Exeter Ship Canal

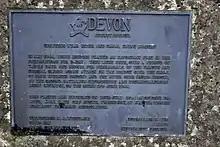
Image of plaque sited near the Exeter Canal Bridge acknowledging use of bridge in D-Day preparation rehearsals

One of the last regular commercial uses of the canal was the tanker "Esso Jersey", which served the Esso oil terminal. The ship was known as the "Kieler" from 1977, and was scrapped in 1984. It was the largest ship to use the canal, and delivered a final load of 244 tons of petrol in July 1971. Commercial traffic ceased after a coaster unloaded a cargo of timber in December 1973. However, the ship "Countess Weir" continued to use the canal. It had been built in 1963 as a sludge carrier, and was used to take sewage sludge from the Exeter sewage works out to sea, where it was dumped. It was originally named "SW2", but became the "Countess Weir" in 1974. It was operated by the city council, who owned the treatment works, and had to be modified slightly in 1975, as it would not fit under the newly constructed M5 motorway bridge. Ownership of the treatment works and the vessel passed to South West Water when the water industry was privatised in 1989, and dumping of sludge at sea ceased on 31 December 1998. The ship made a ceremonial visit to the canal in January 1999, after which it was sold.